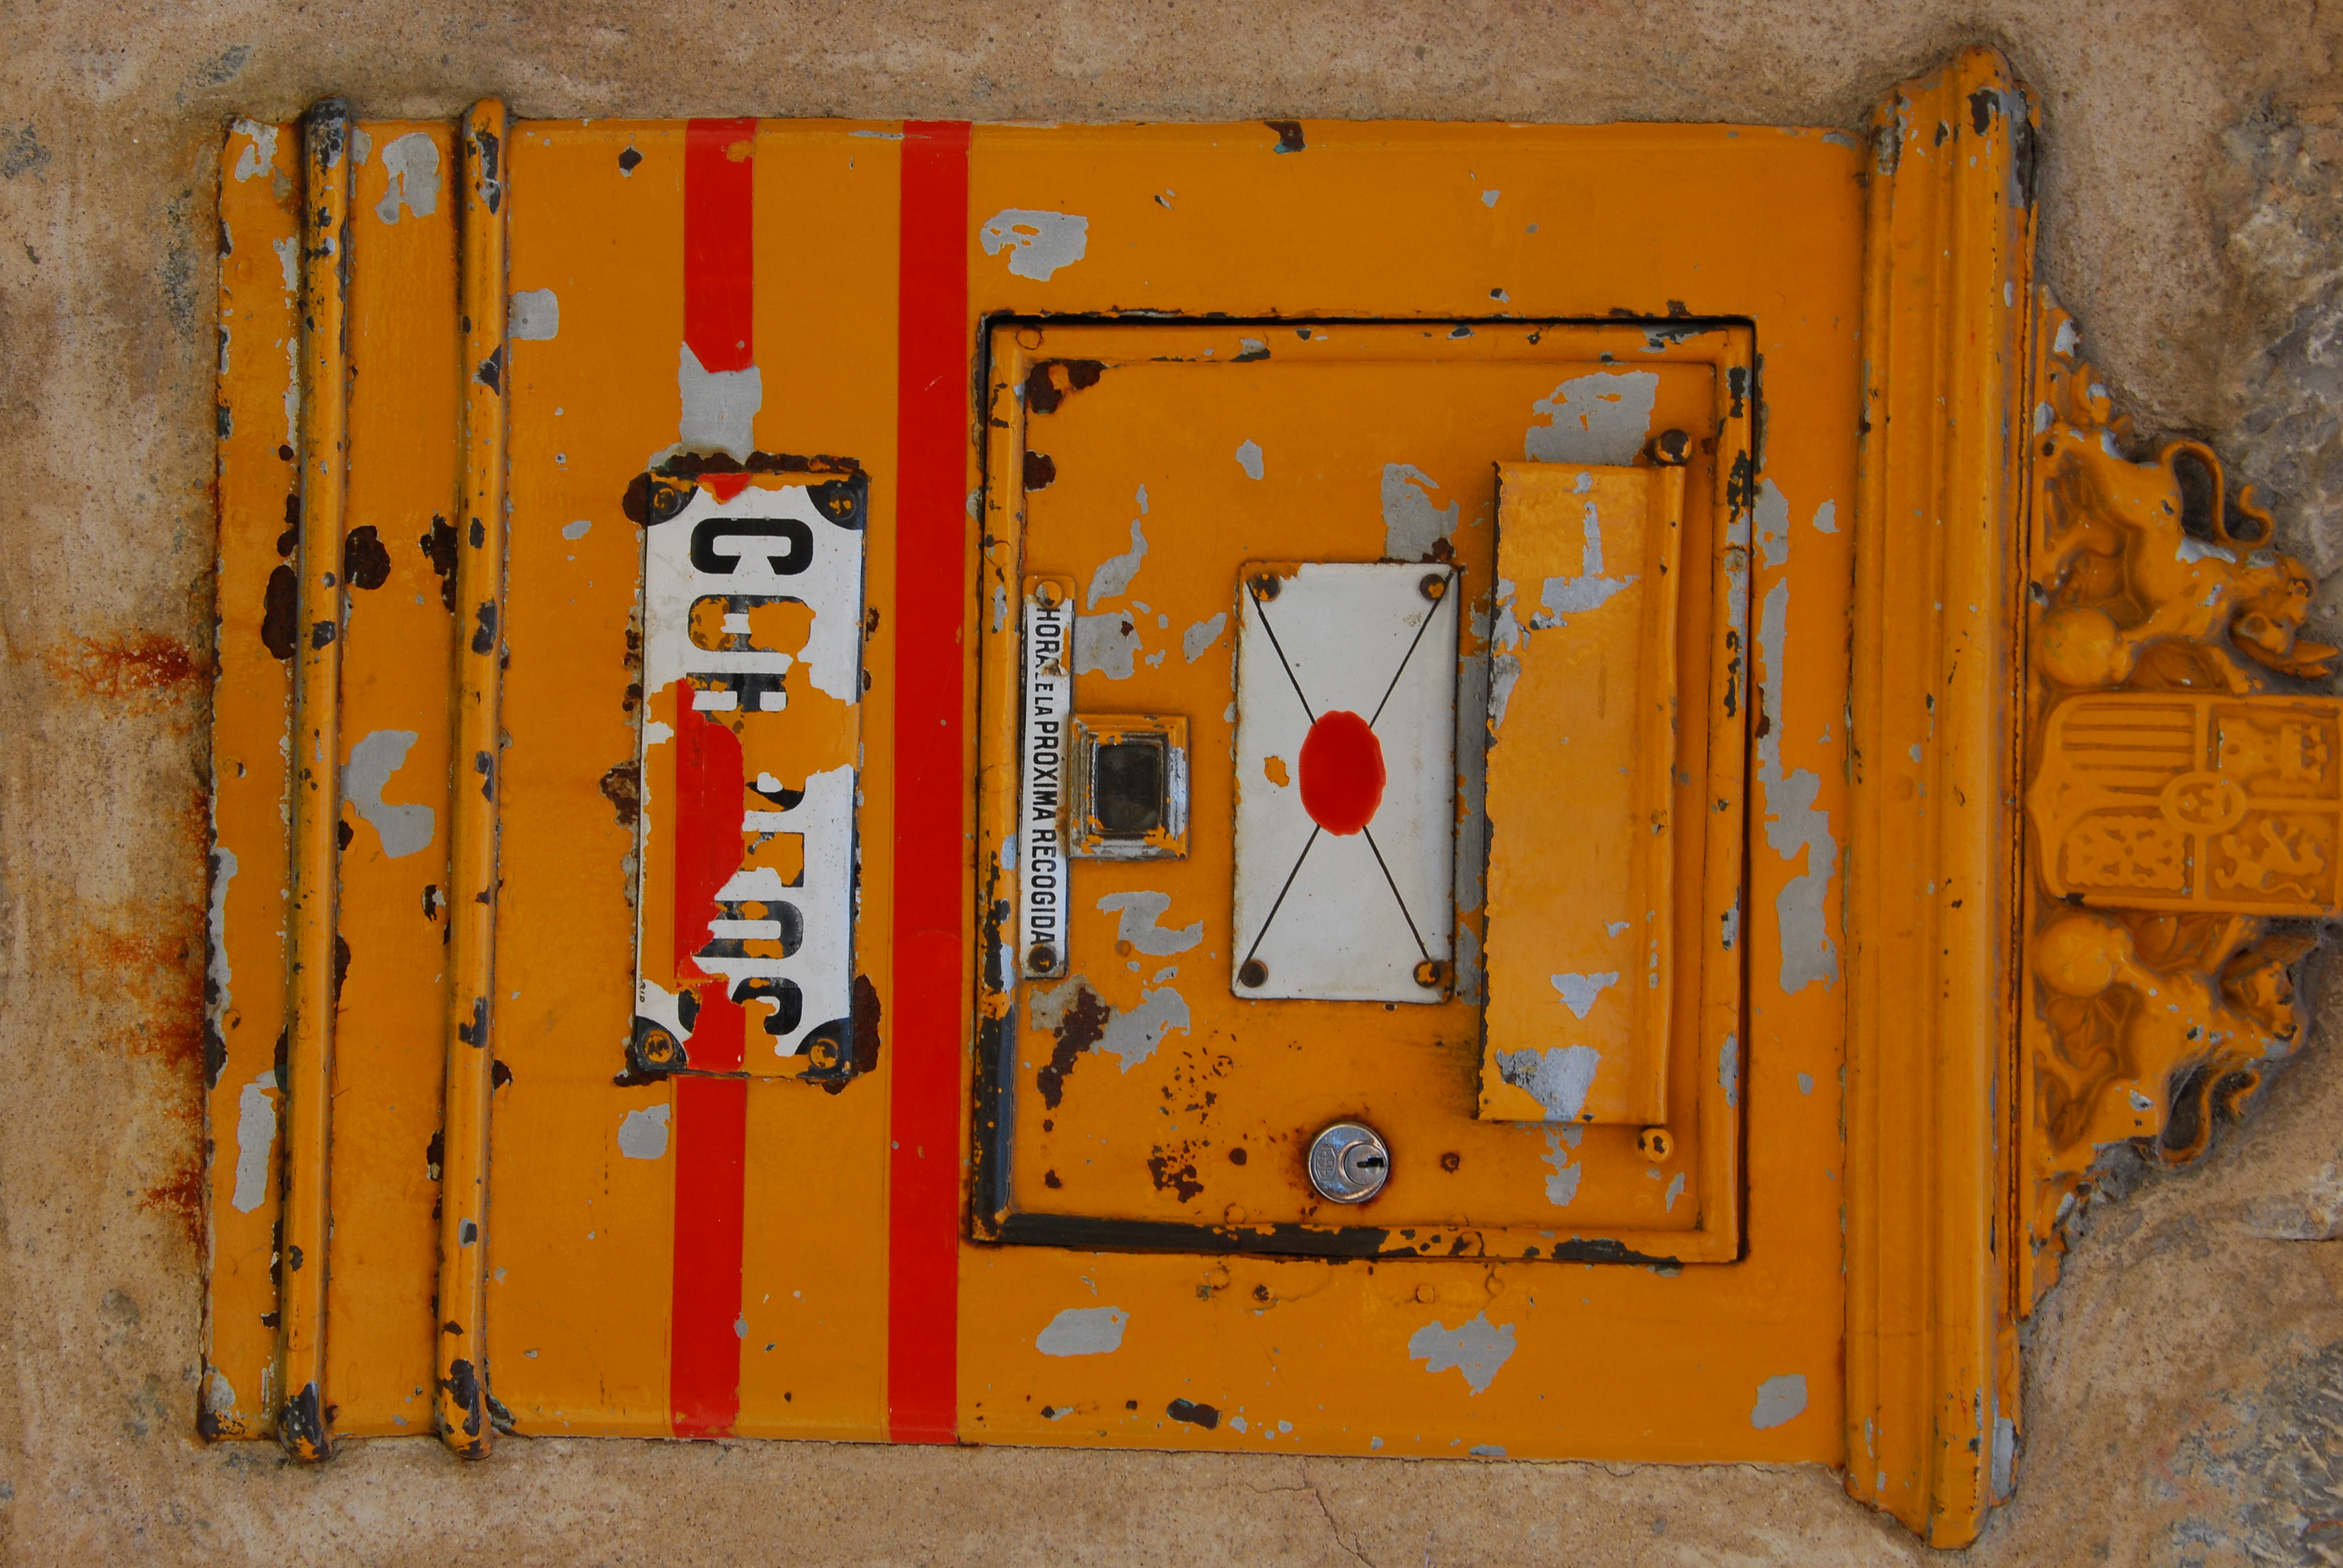
post, wood, number, red, color, nikon, furniture, yellow, free, art, spain, mallorca, carving, d80, character, majorca, correos, palma